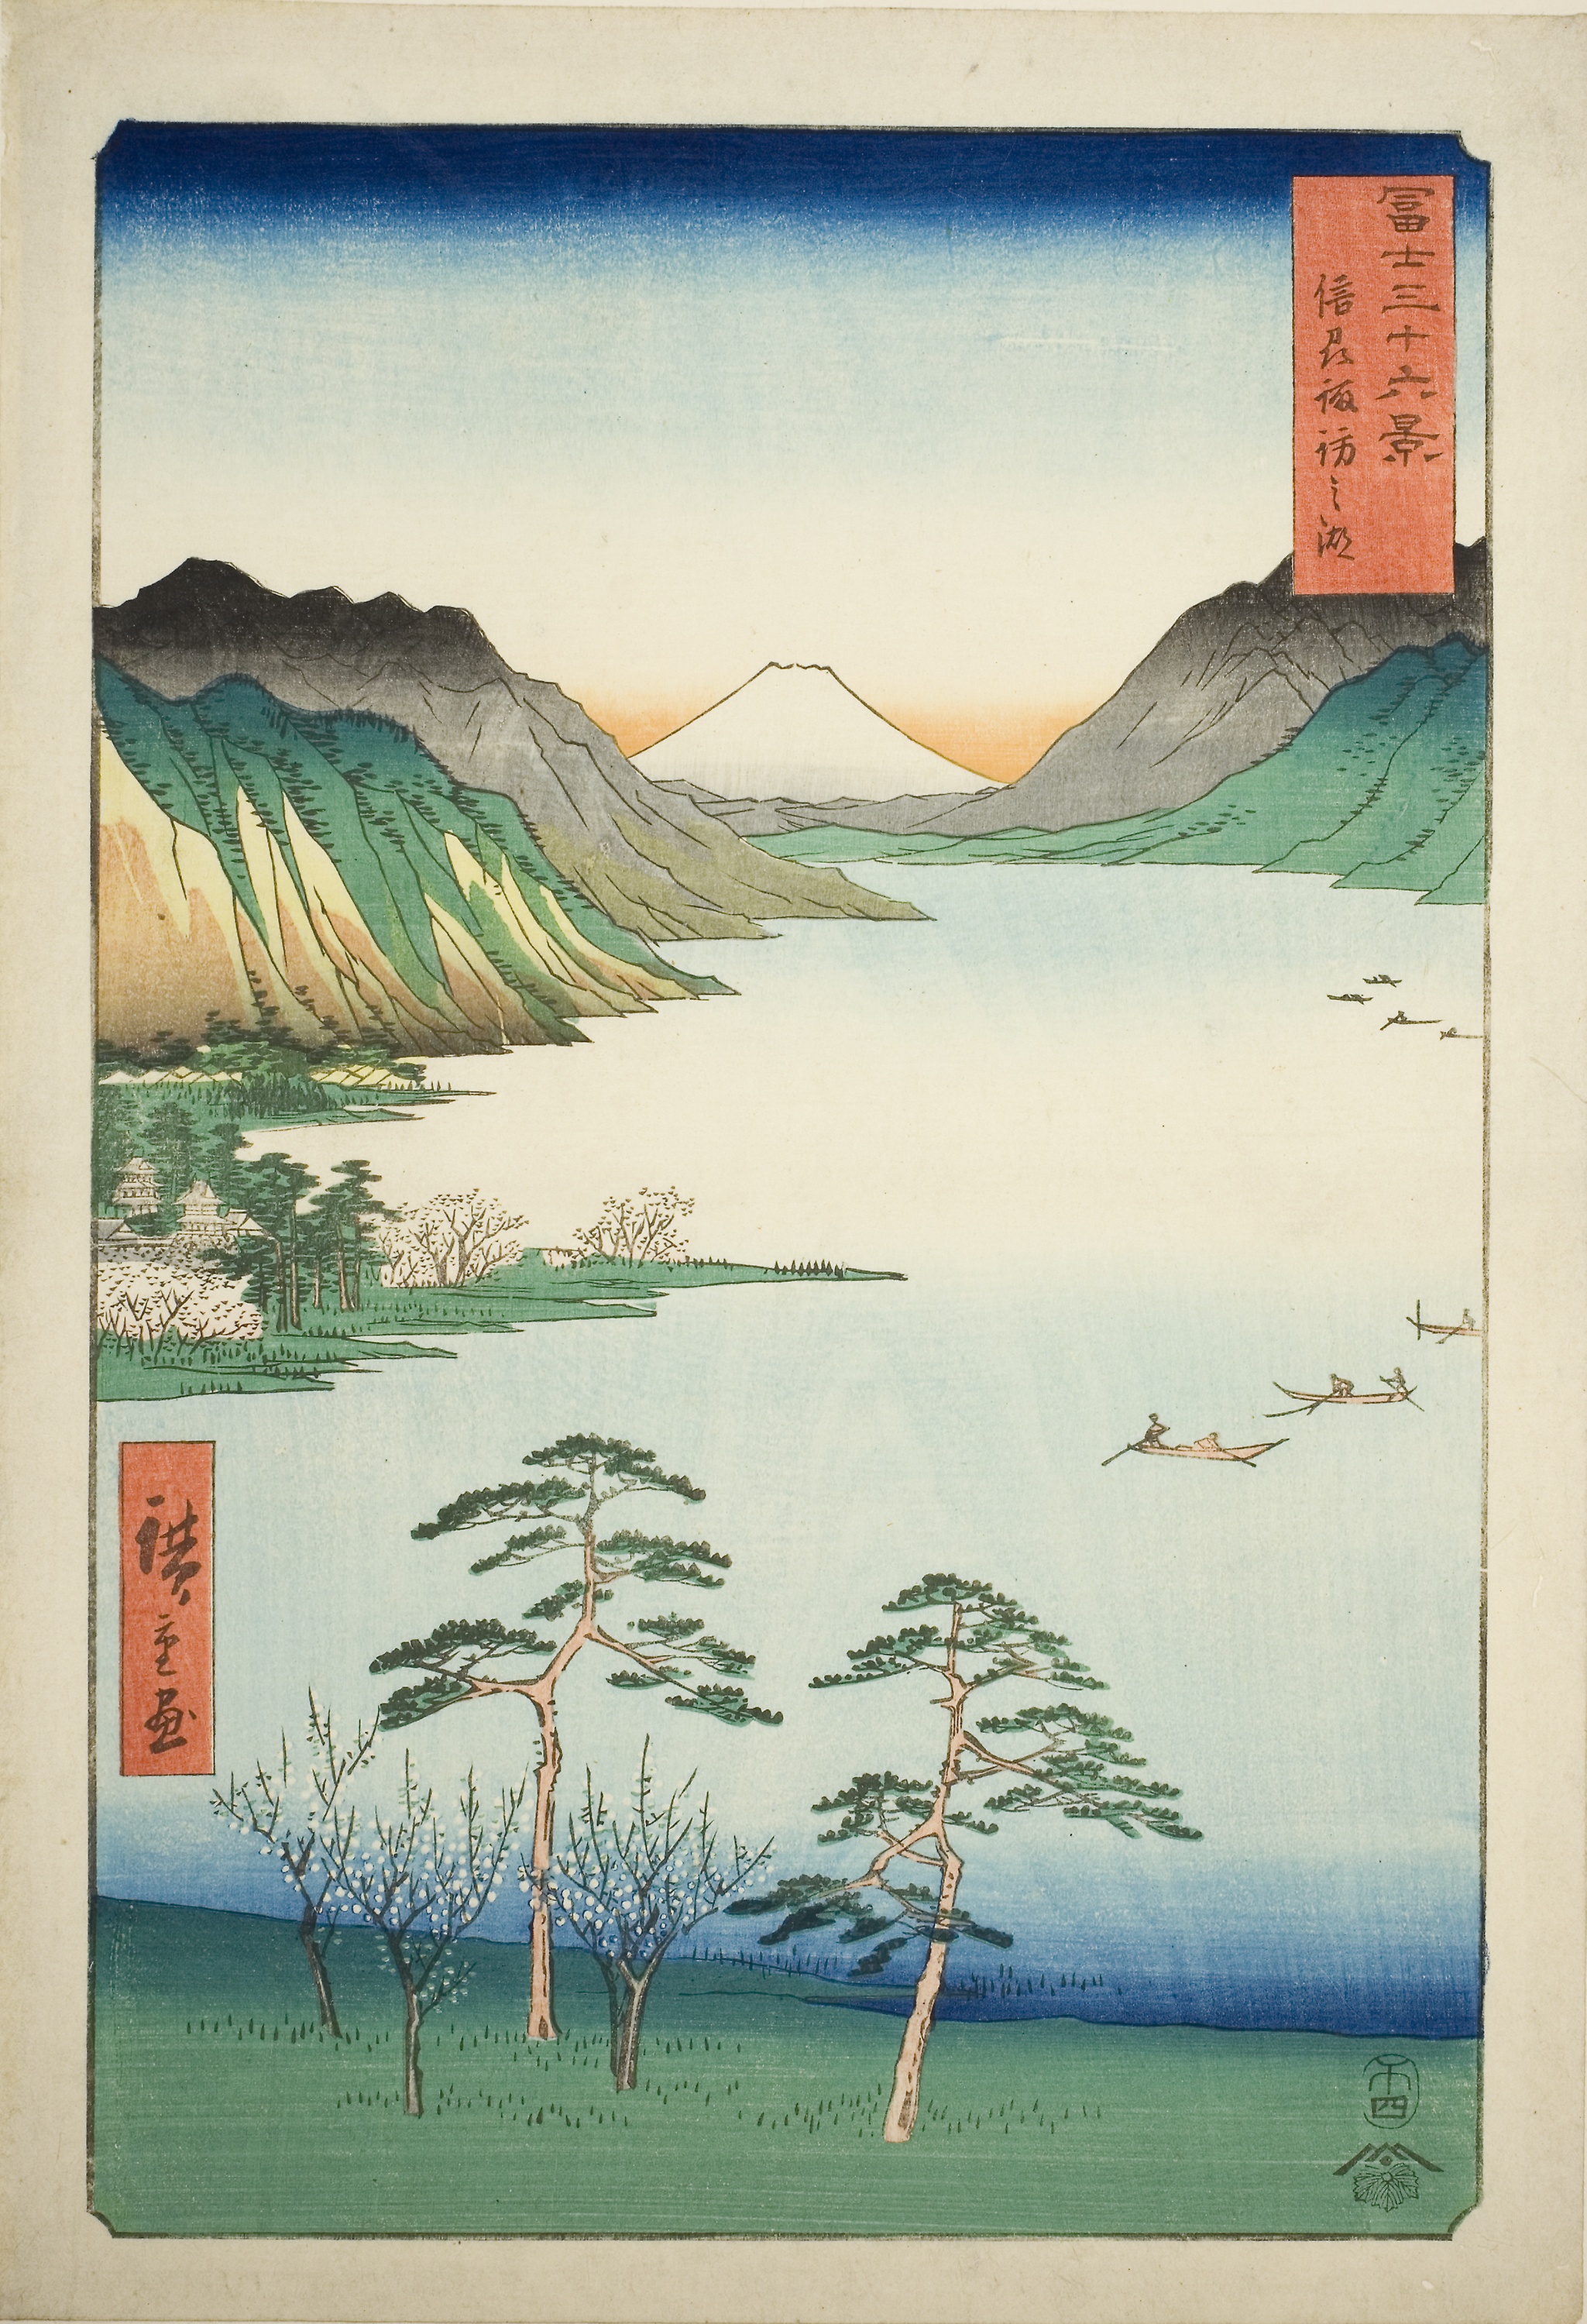
painting, mountain, watercolor paint, sky, illustration, paper product, plain, landscape, art, lake, hill, grassland